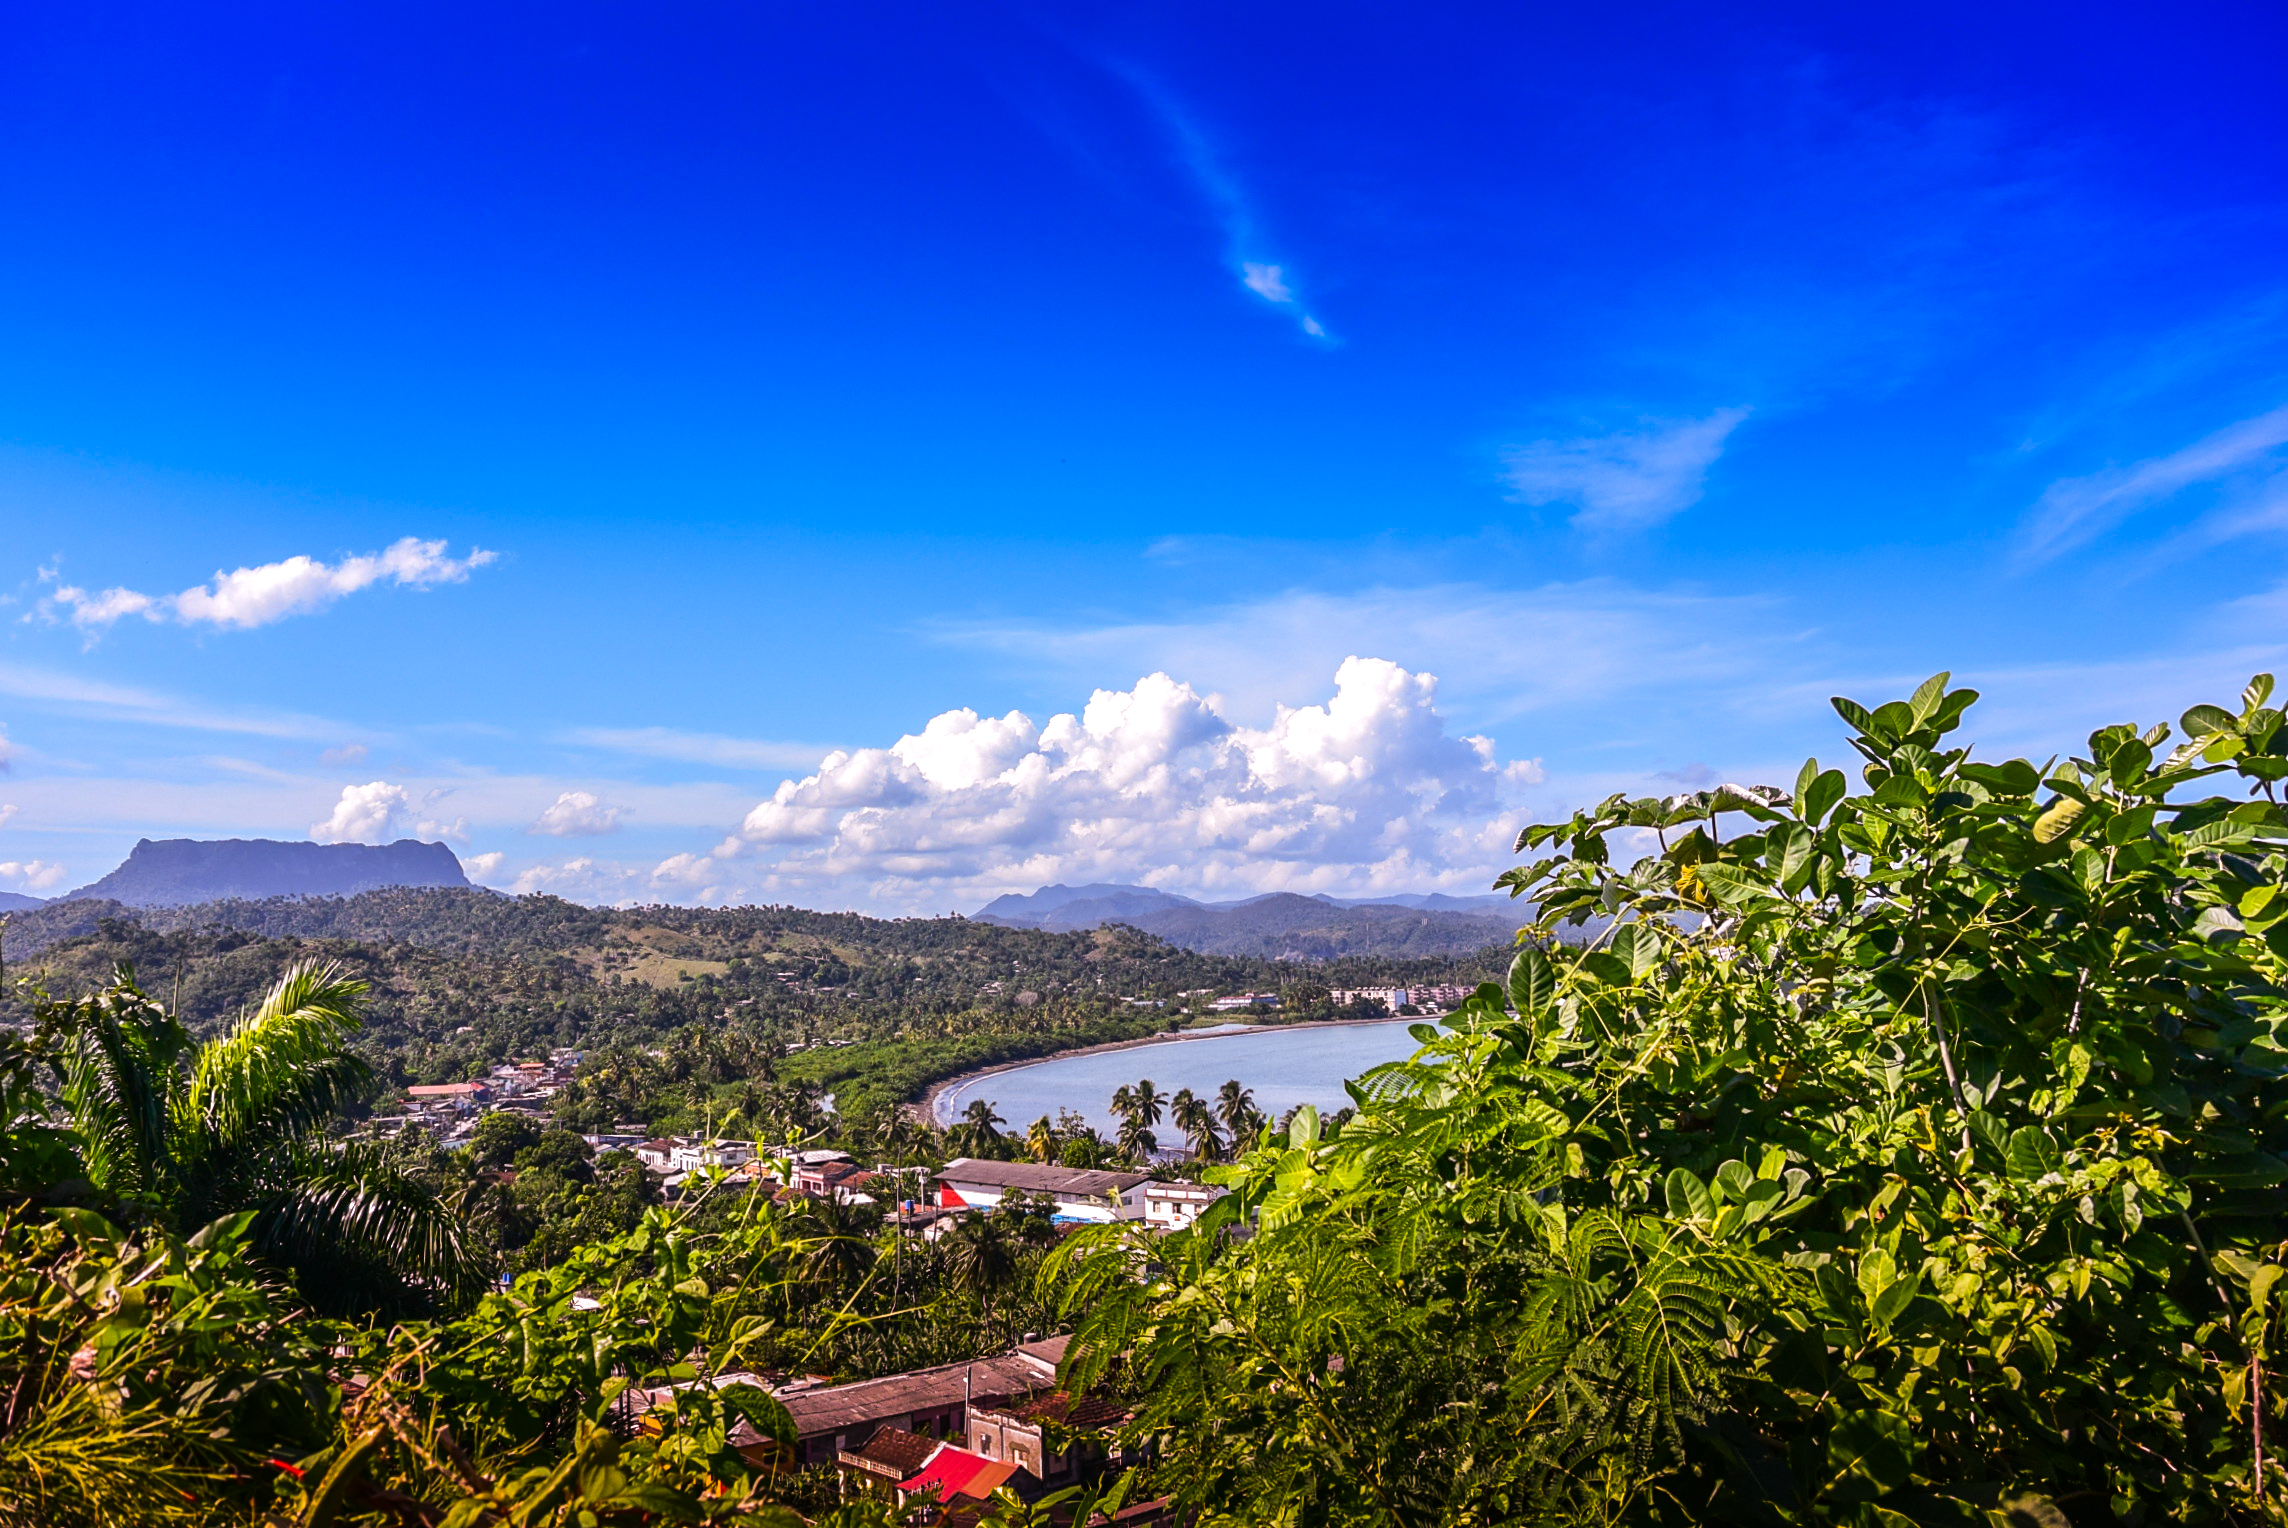
landscape, sea, coast, nature, horizon, mountain, cloud, sky, sunlight, hill, flower, city, travel, tropical, island, tourism, cuba, caribbean, exotic, destination, baracoa